Hugh Fortescue, 2nd Earl Fortescue

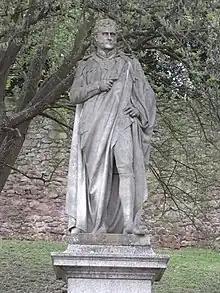
Statue of Fortescue by Edward Bowring Stephens, 1863, in Castle Yard, Exeter

A statue of Fortescue stands in Exeter Castle Yard, and his marble bust is displayed on the staircase of the Memorial Hall in West Buckland School. 49 of the Fortescue family portraits were saved from the disastrous fire at Castle Hill of 9 March 1934 with minor smoke damage, but were shortly afterwards all destroyed by fire when the delivery lorry returning them from the restorer caught fire whilst parked overnight pending their return to Castle Hill.